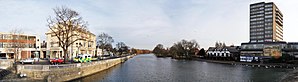
Bedford
Bedford er grevskabshovedstad i Bedford-distriktet, Bedfordshire, England, med 92.407 indbyggere. Distriktet har et befolkningstal på 166.252. Byen ligger 74 km fra London. Den nævnes i Domesday Book fra 1086, hvor den kaldes Bedeford.